Shepherd Avenue station

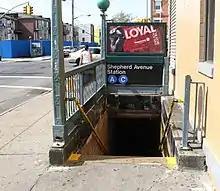
Station entrance

Shepherd Avenue was part of a four-station extension of the Fulton Street subway along Pitkin Avenue, past its original planned terminus at Broadway Junction. The Fulton Street subway was the city-owned Independent System (IND)'s main line from Downtown Brooklyn to southern Queens.